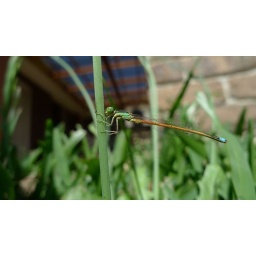
A green dragonfly on a blade of grass in the back yard